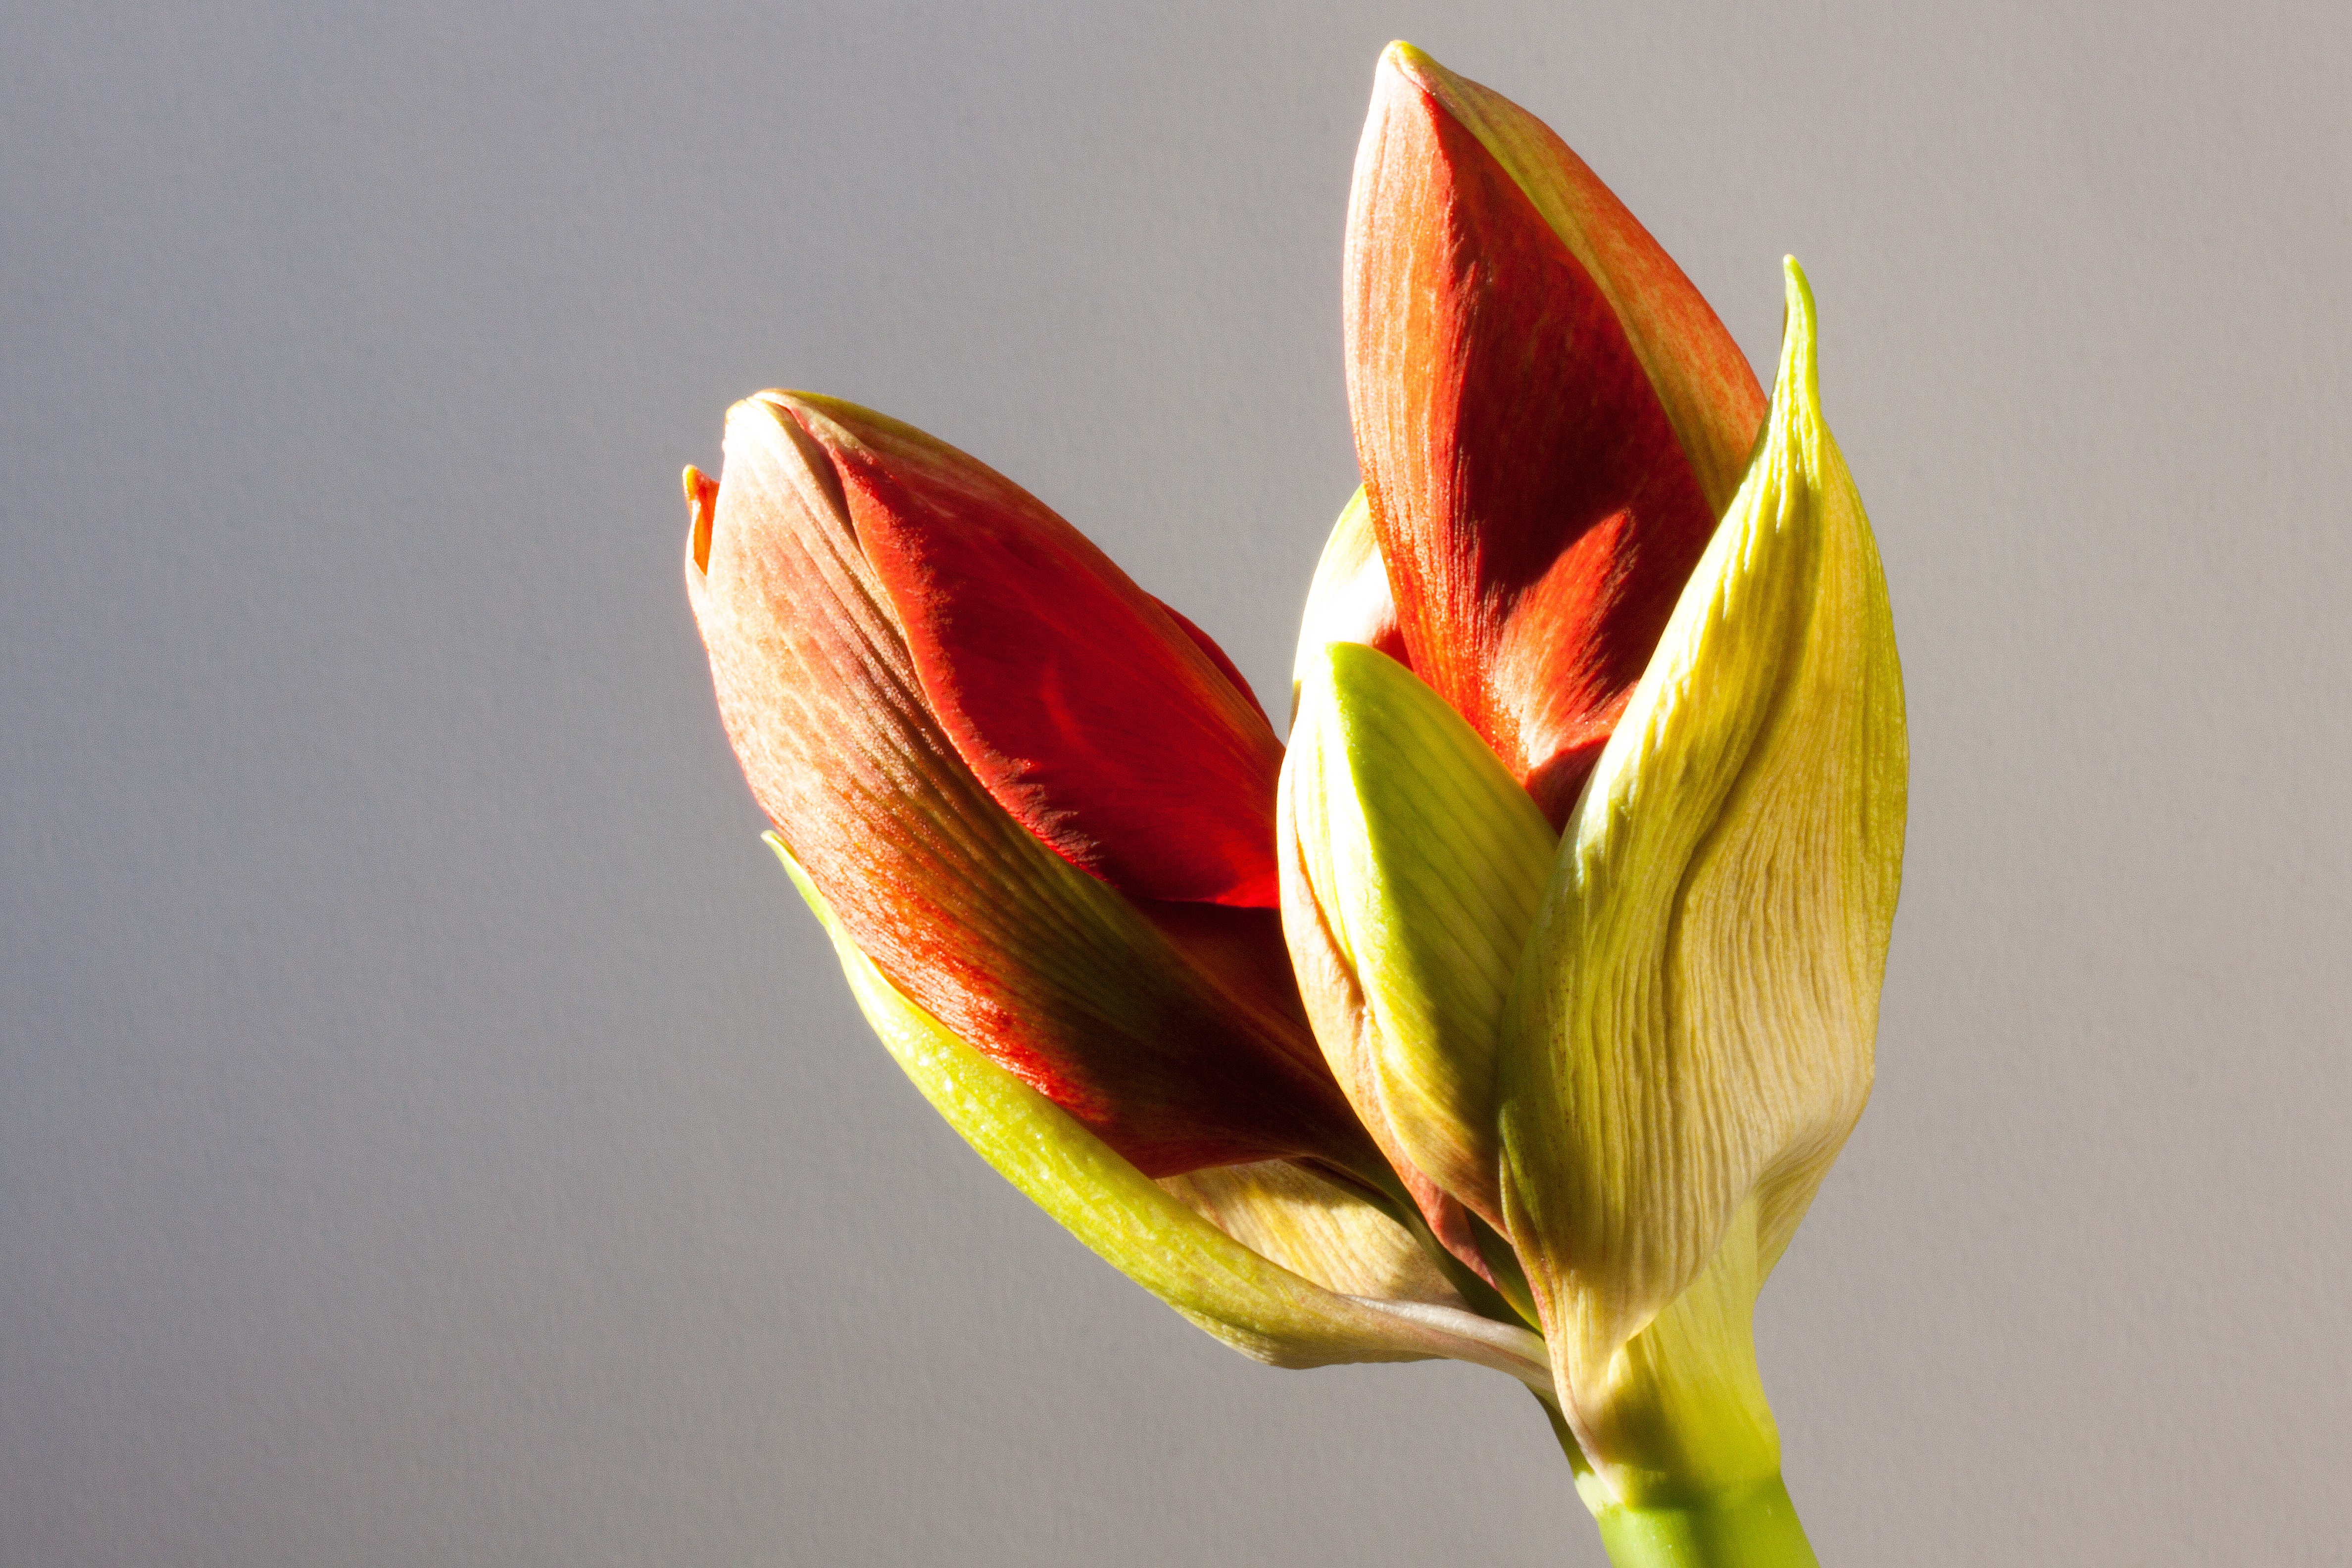
plant, photography, leaf, flower, petal, tulip, red, botany, yellow, christmas, close, flora, close up, bud, amaryllis, macro photography, inflorescence, flowering plant, amaryllis plant, plant stem, land plant